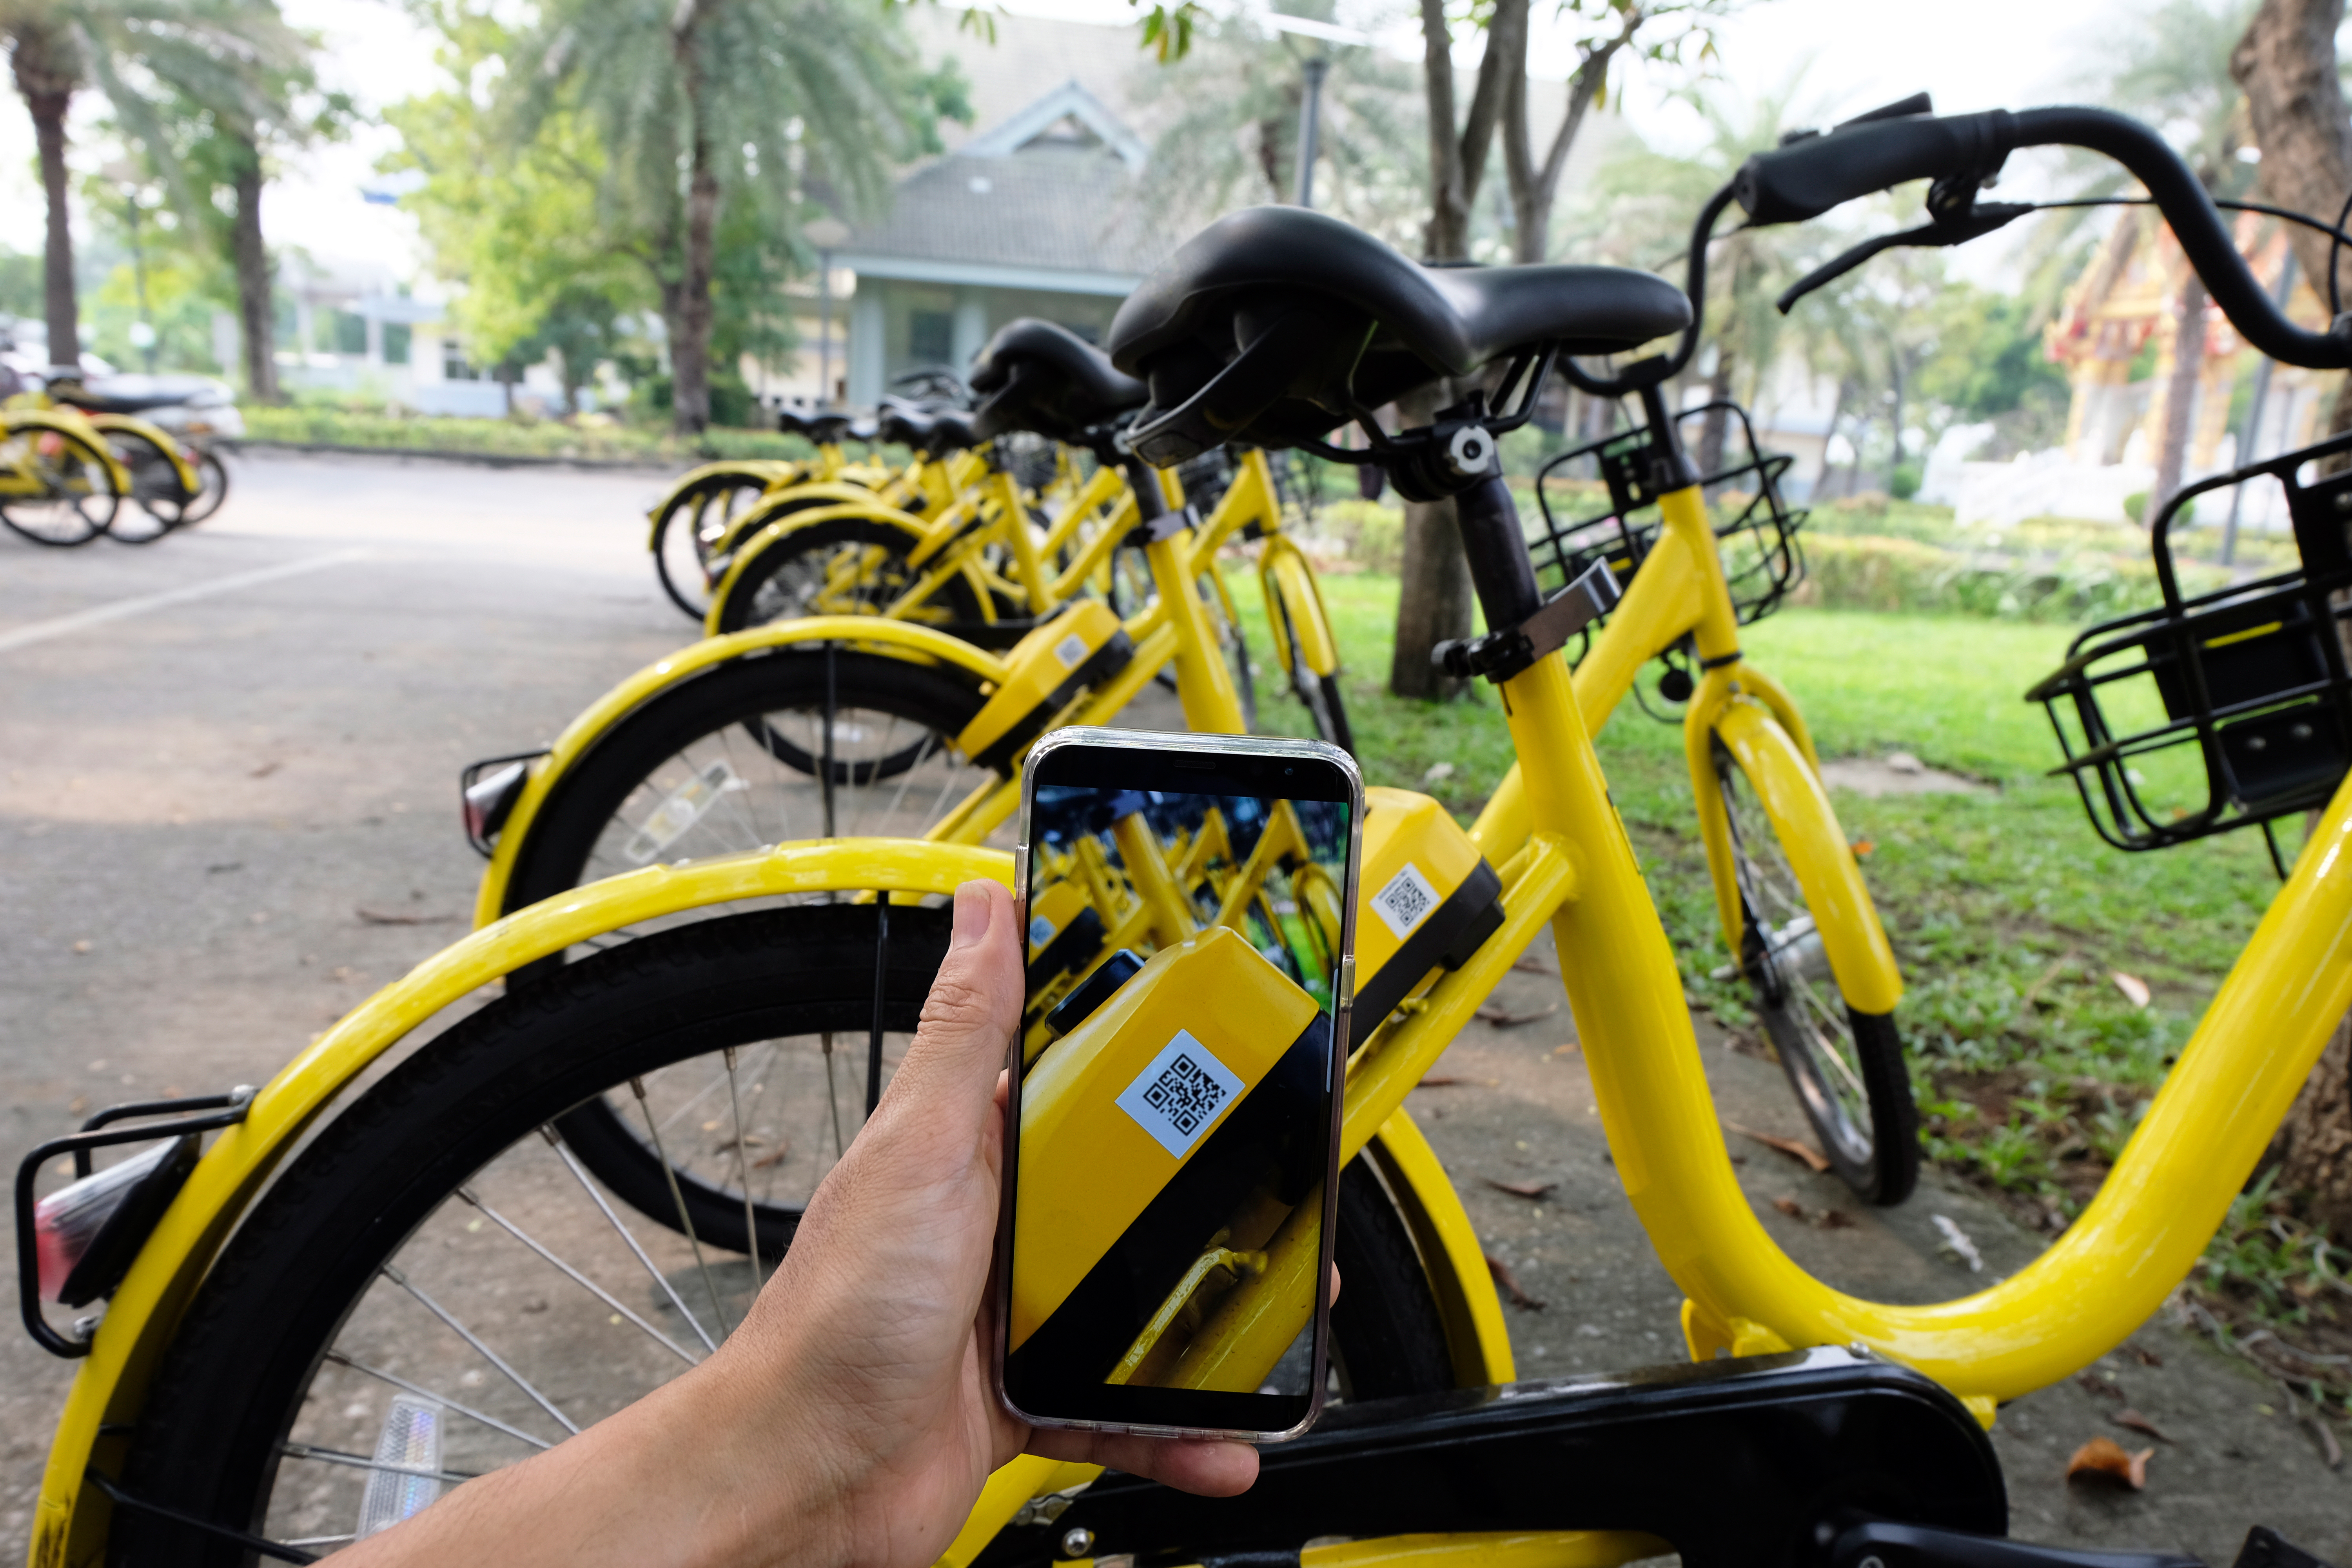
asia, asian, background, bicycle, bike, chengdu, china, chinese, city, cycle, day, editorial, fully, group, holiday, lifestyle, lined, lock, many, modern, outdoor, public, rent, rental, road, row, share, stand, station, street, system, tourism, transport, transportation, travel, urban, vehicle, wheel, world, yellow, equipment, healthy, hire, ride, sidewalk, sport, town, traffic